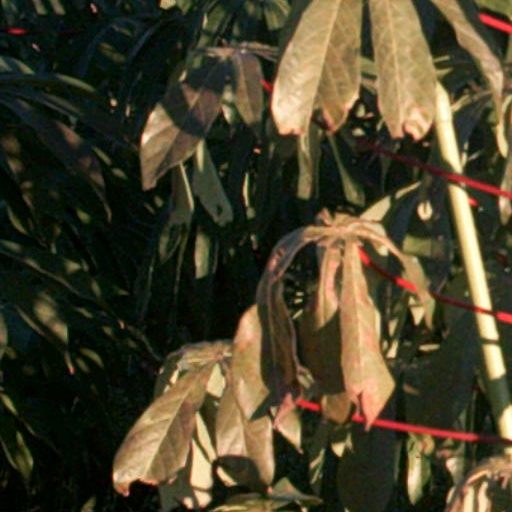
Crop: cassava